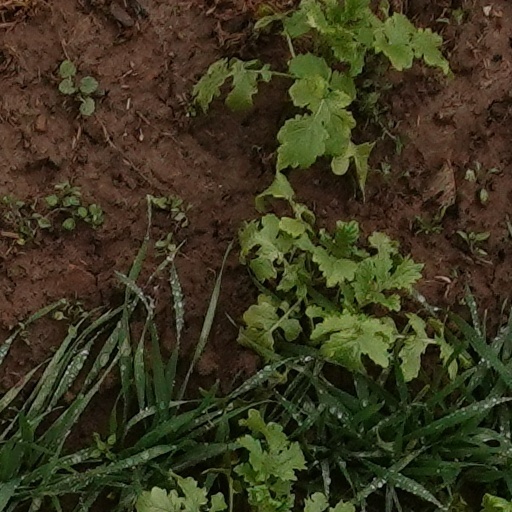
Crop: wheat